Alex Greenwood

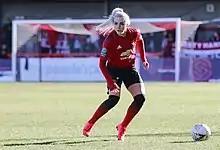
Greenwood playing for Manchester United against Brighton & Hove Albion in 2019

On 13 July 2018, it was announced that Greenwood was joining Manchester United and would captain the team in its inaugural season. She made her competitive debut for them in a 1–0 League Cup victory over her former club Liverpool on 19 August.